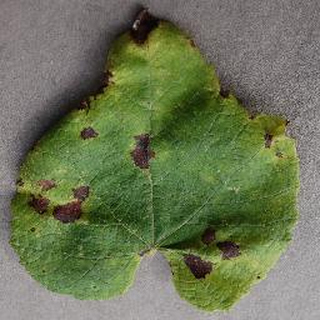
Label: grape_leaf_blight